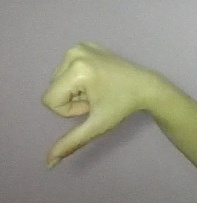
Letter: waw